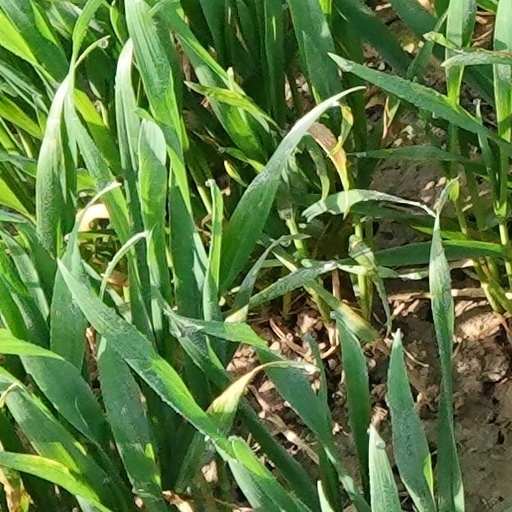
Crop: wheat